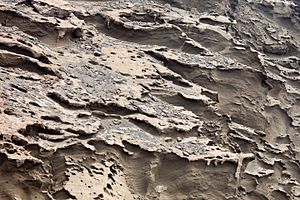
Jordnedbrydning
Vinderosion på Lanzarote.
Jordnedbrydning er forbundet med to udtryk, henholdsvis retrogression og degradation, der er knyttet til tabet af ligevægt i en stabil jordbund. Retrogression skyldes først og fremmest erosion, og det svarer til et forløb, hvor successionen fører tilbage til pionerforhold.